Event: Nepal Earthquake
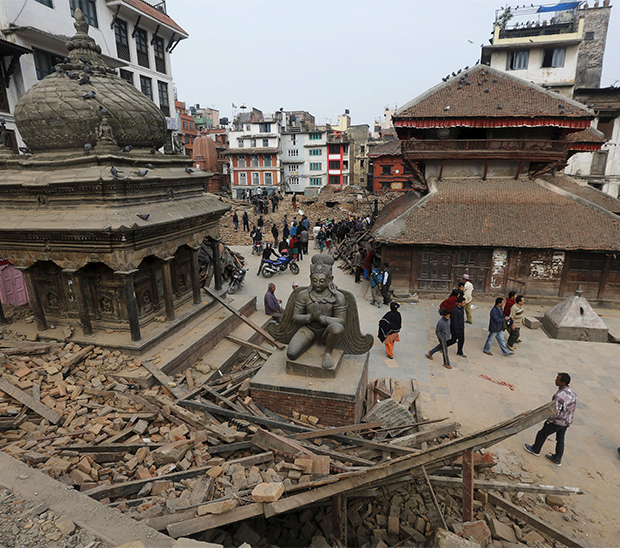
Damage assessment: damage